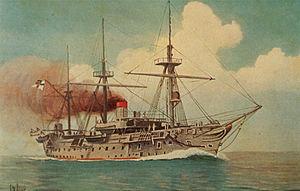
Le SMS Blücher était une corvette de classe Bismarck construite pour la Kaiserliche Marine à la fin des années 1870.